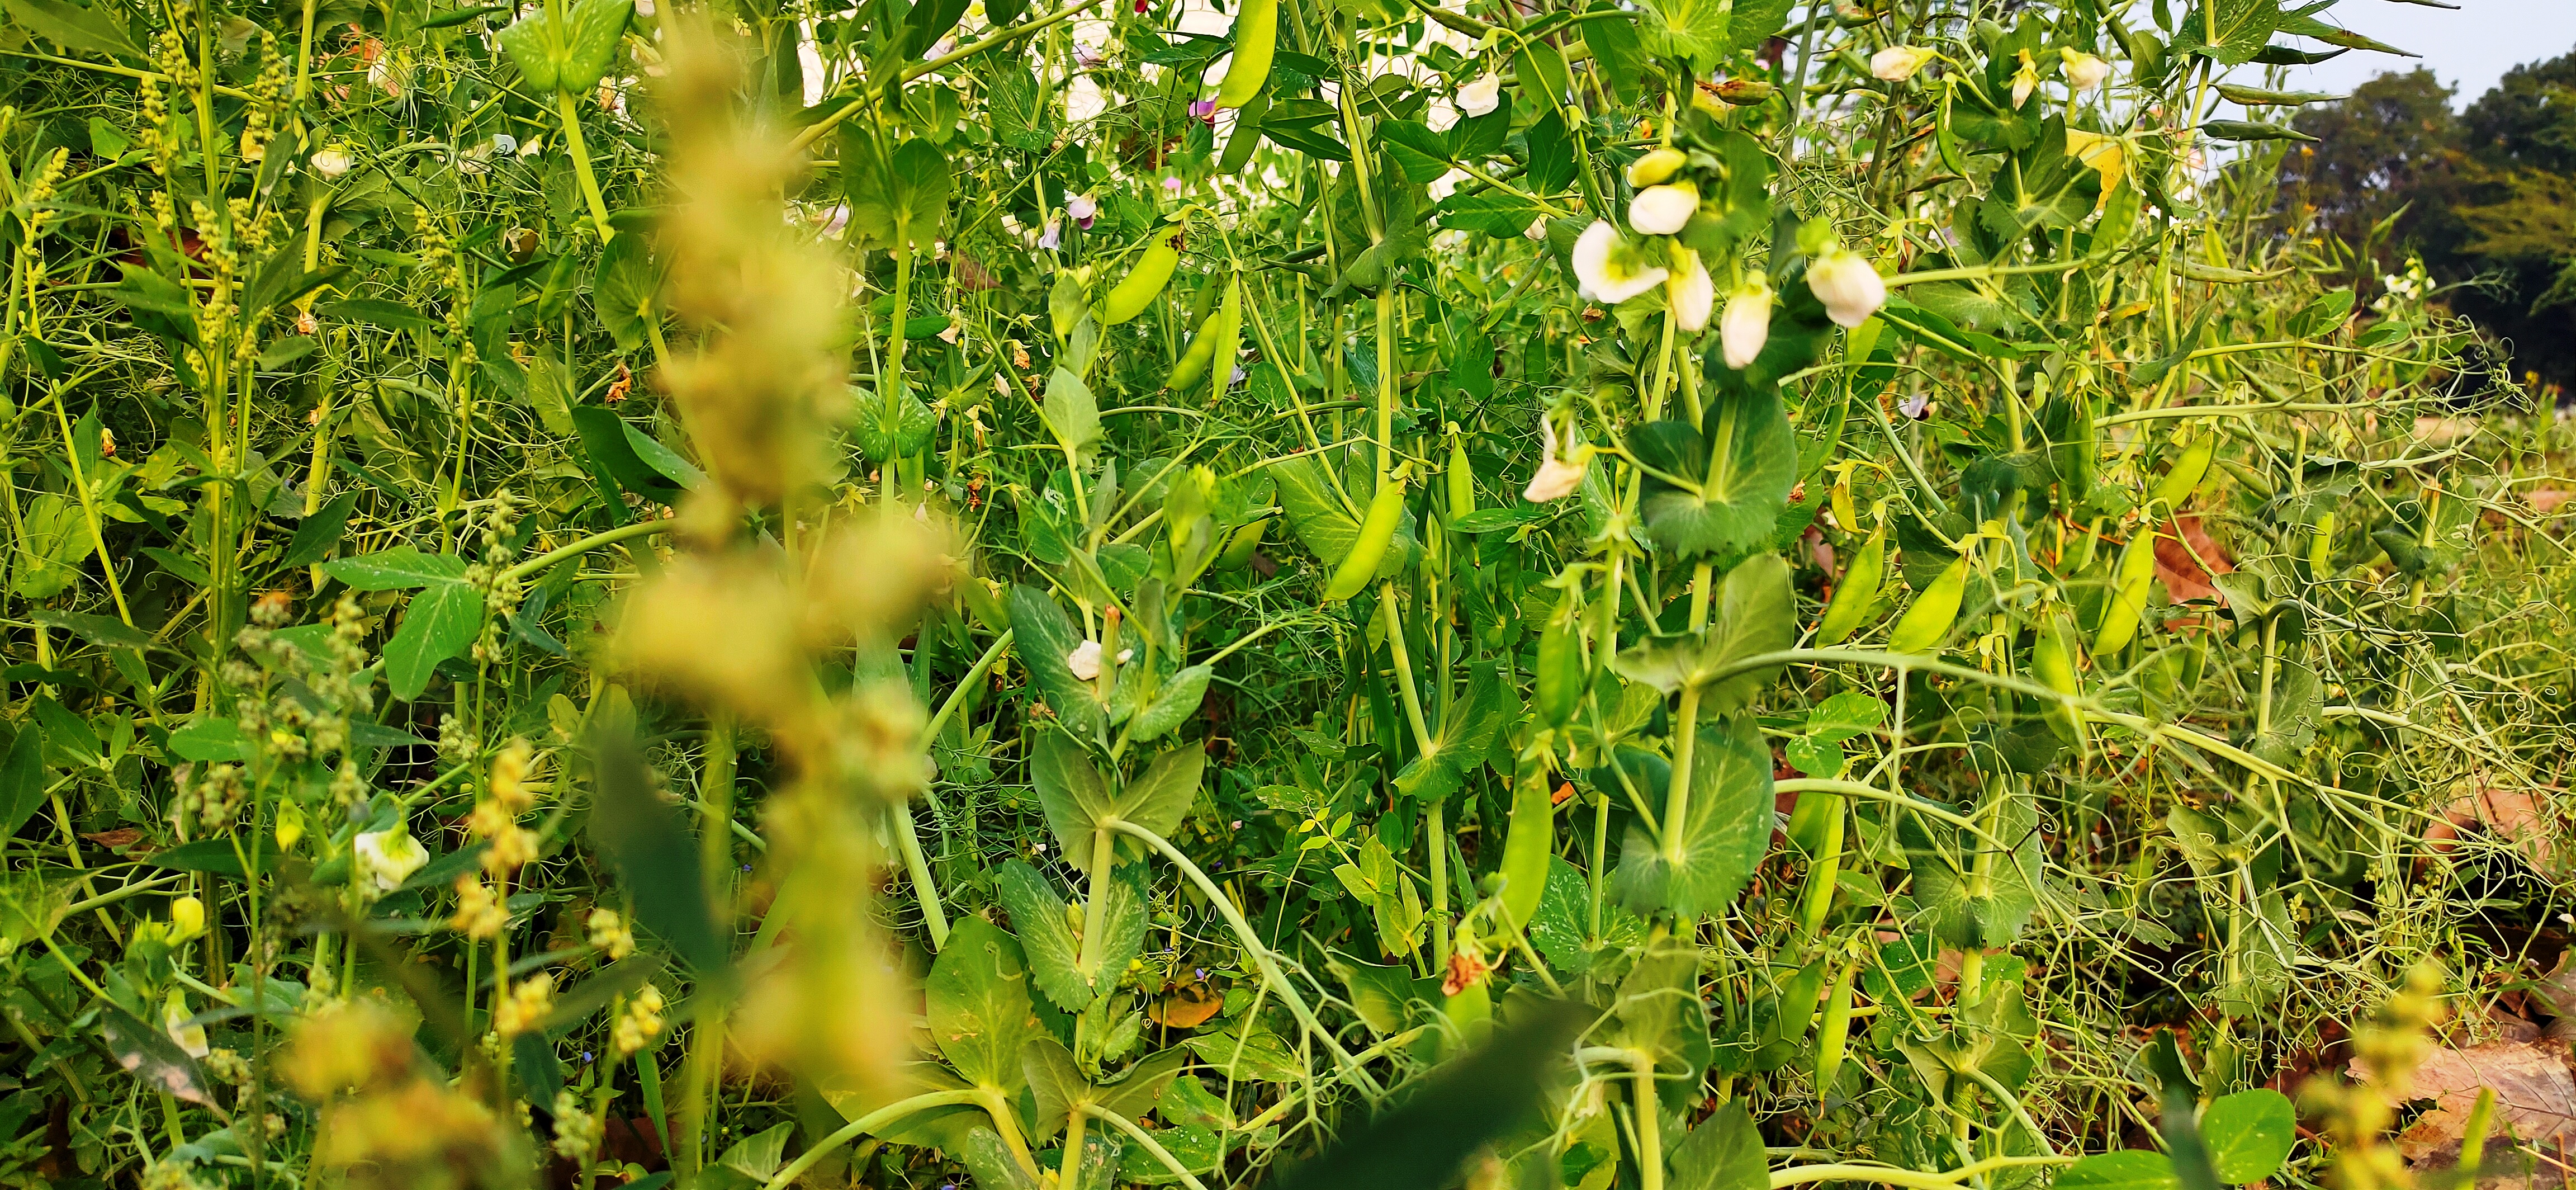
pea, tree, flower, plant, grass, flowering plant, wildflower, perennial plant